Visa policy of Canada

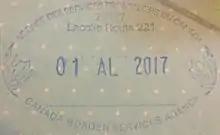
Entry passport stamp for Canada issued to a citizen of Slovakia at Overton Corners–Lacolle 221 Border Crossing in 2017 with the French language first.

The visa policy of Canada requires that any foreign citizen wishing to enter Canada must obtain a temporary resident visa from one of the Canadian diplomatic missions unless they hold a passport issued by one of the 53 eligible visa-exempt countries and territories or proof of permanent residence in Canada or the United States.